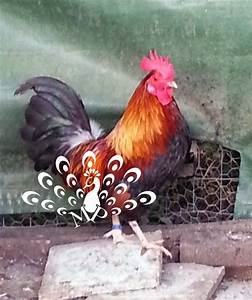
Label: gallina